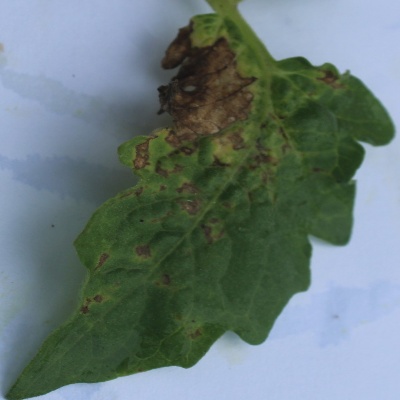
Crop: Tomato
Condition: leaf blight